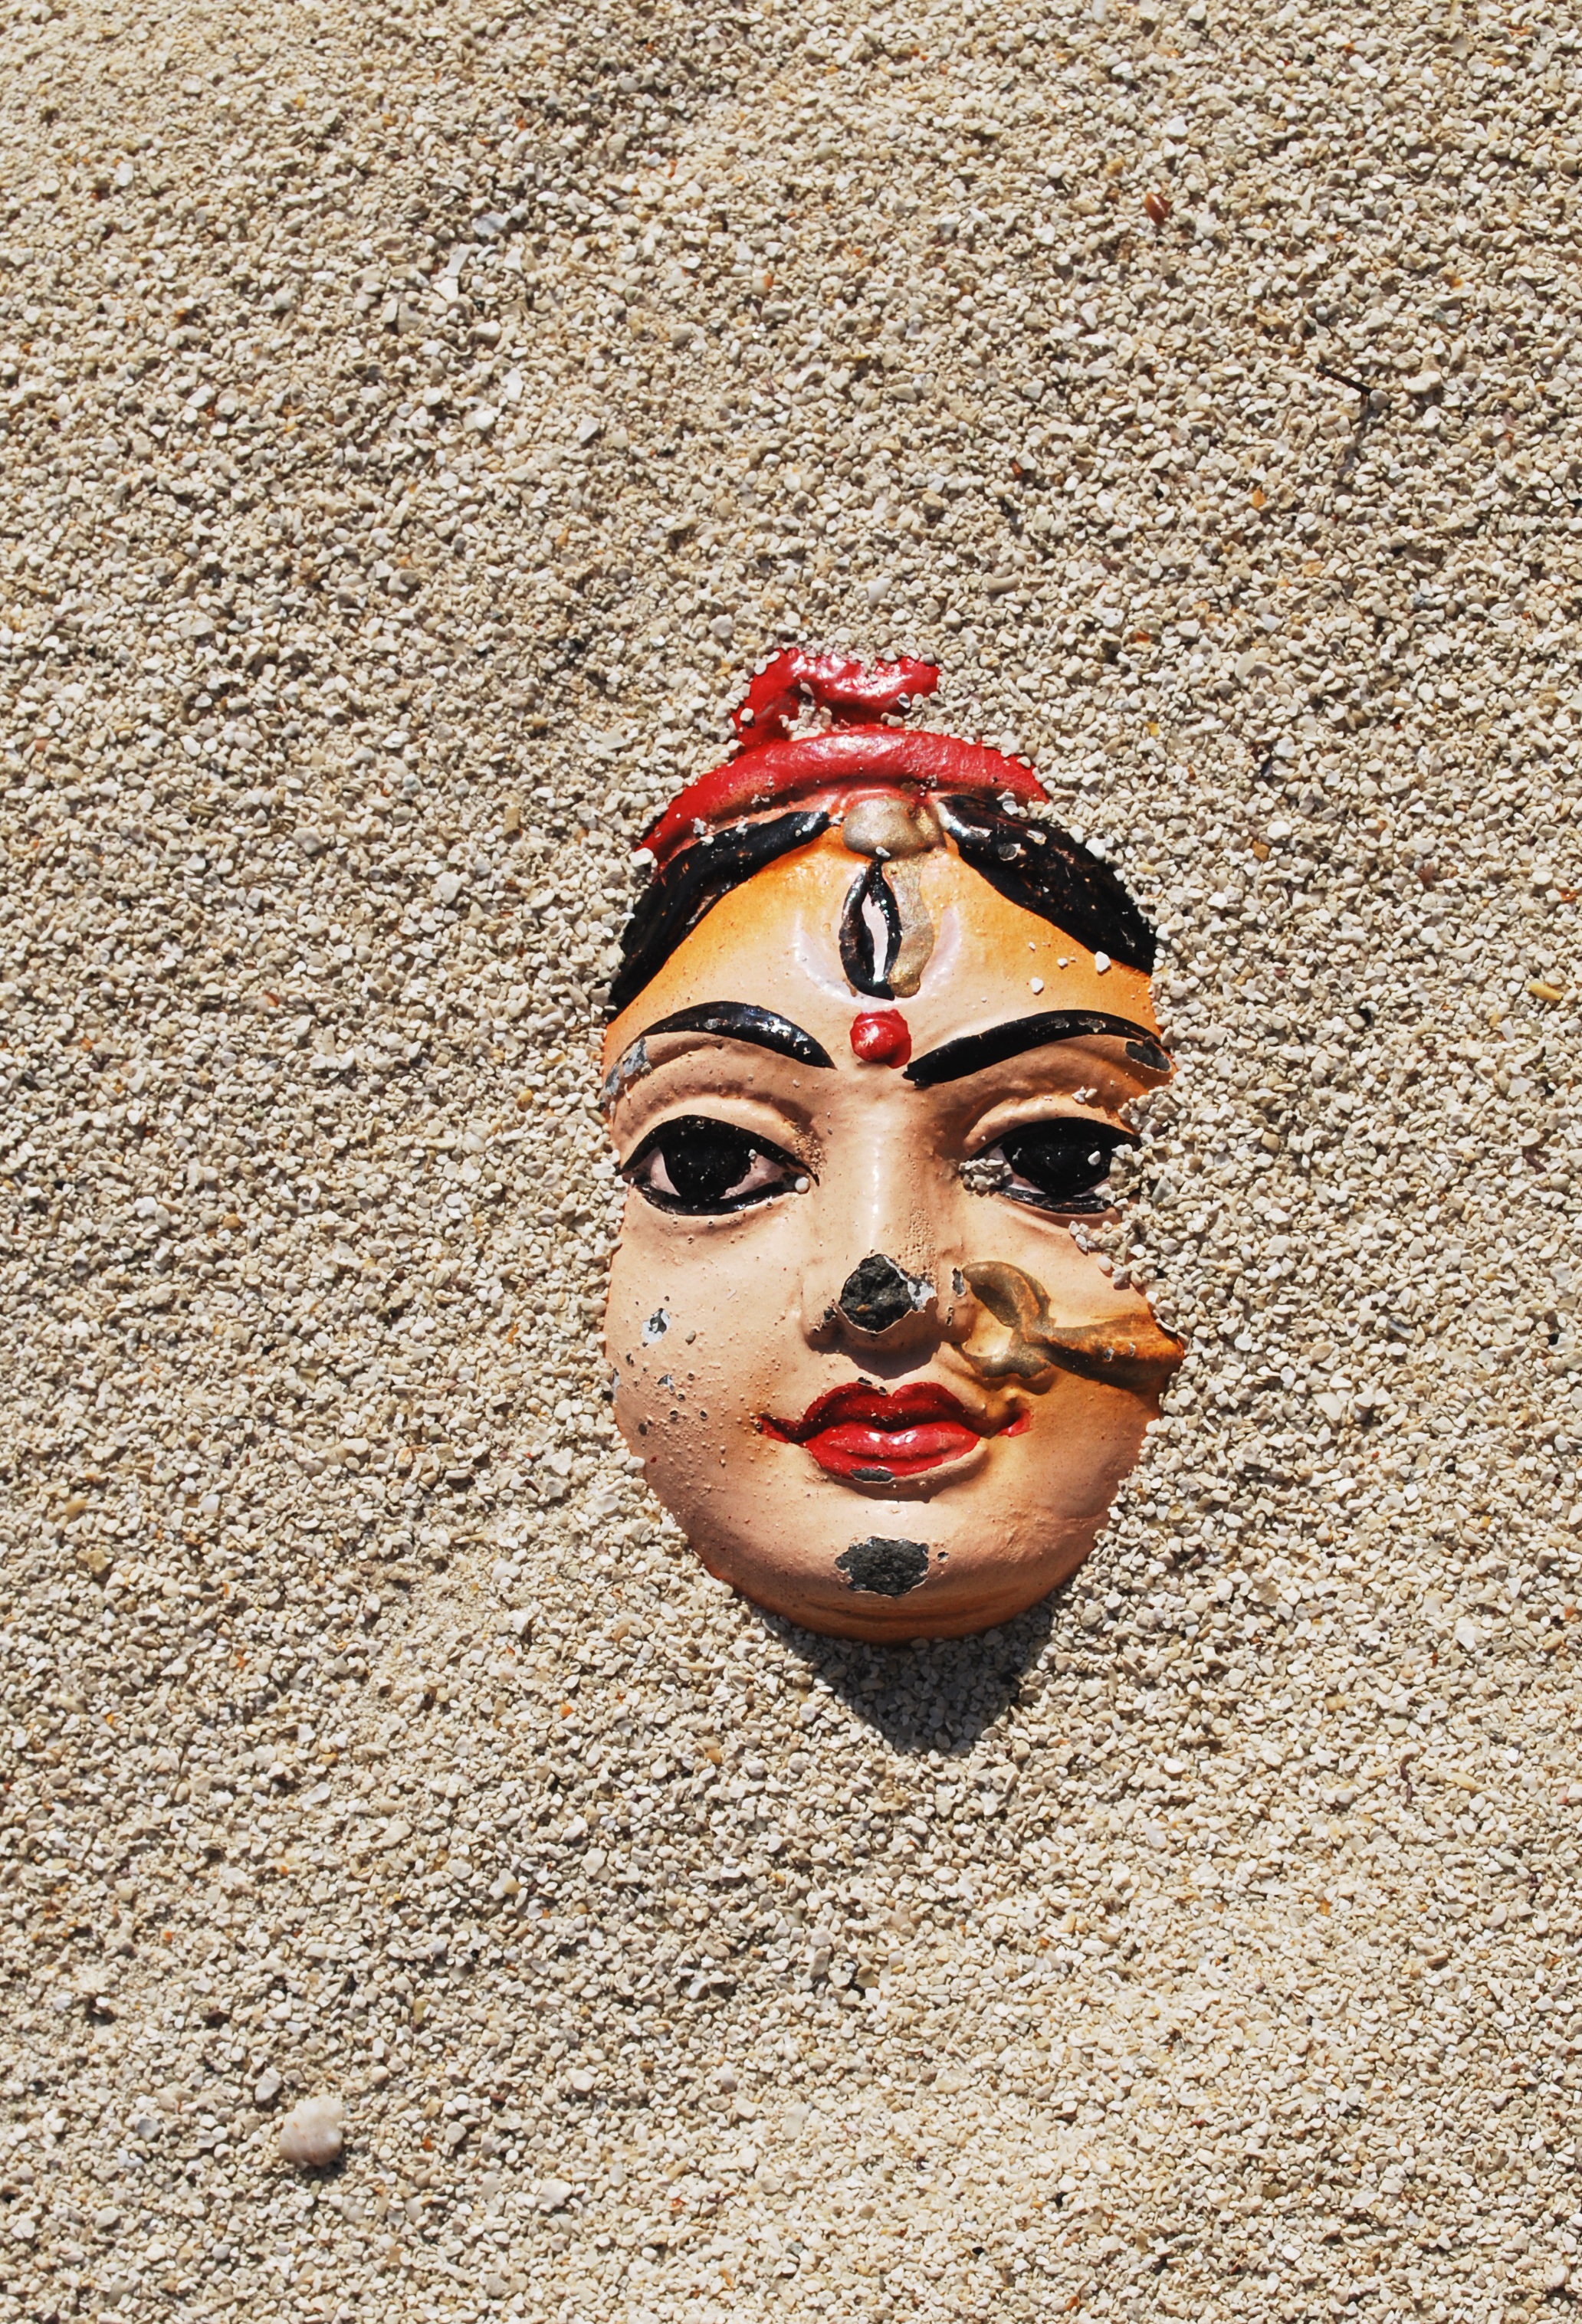
sand, woman, antique, old, statue, red, symbol, brown, buddhist, buddhism, religion, clothing, black, headgear, face, sculpture, religious, art, temple, head, beauty, culture, costume, indian, god